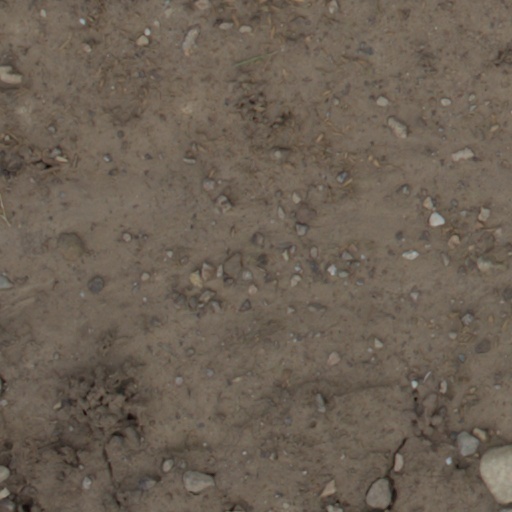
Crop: wheat